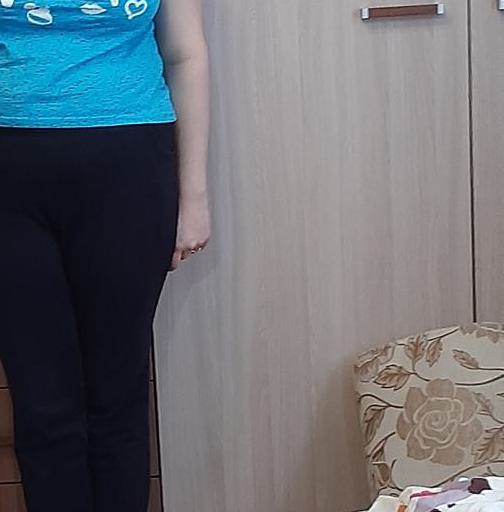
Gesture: no_gesture